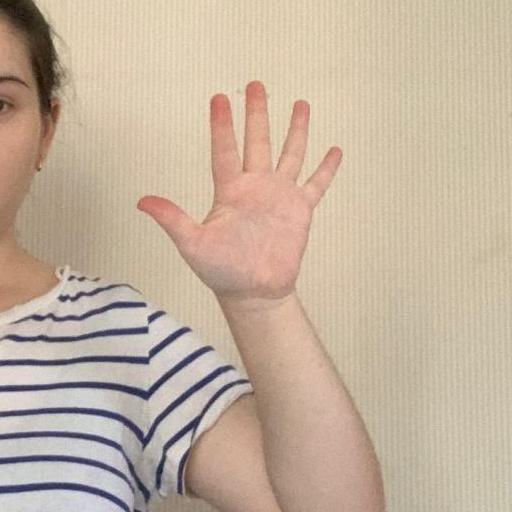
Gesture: palm